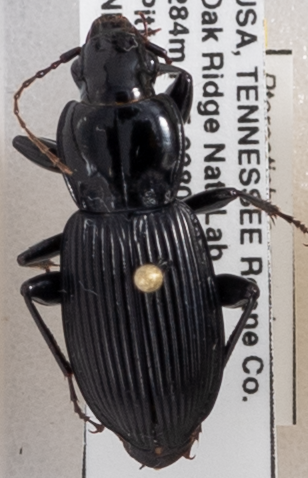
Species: Pterostichus coracinus
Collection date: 2018-09-13
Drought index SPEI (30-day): -0.946
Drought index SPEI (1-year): -0.086
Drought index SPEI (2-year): -0.018